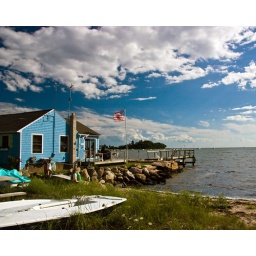
A pretty little beach house next to Shell Beach in Guilford.